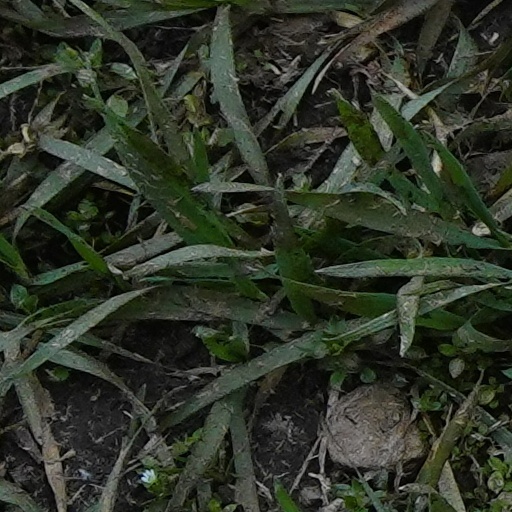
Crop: wheat